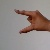
The image shows a hand gesture representing the letter 'Z' in Indian Sign Language.